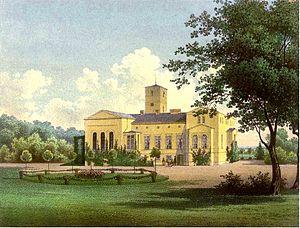
Glietz est un petit village d'environ 80 habitants dans le Brandebourg. Il a été mentionné pour la première fois en 1475 sous le nom de Sglietz. Il fait partie depuis 2003 de la commune de Märkische Heide. Il est connu pour son château et son cimetière suédois qui abrite des soldats suédois tombés pendant la Guerre de Trente Ans au XVIIᵉ siècle. Une grosse pierre d'1,5 × 1 m avec l'inscription Schweden Friedhof 1632 en indique l'emplacement, à deux kilomètres au nord-est du village.